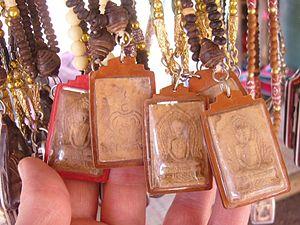
Une amulette est un objet que l'on porte sur soi et auquel on accorde des vertus de protection ou qui porte chance. Les amulettes varient énormément selon le lieu, l'époque ou la religion.